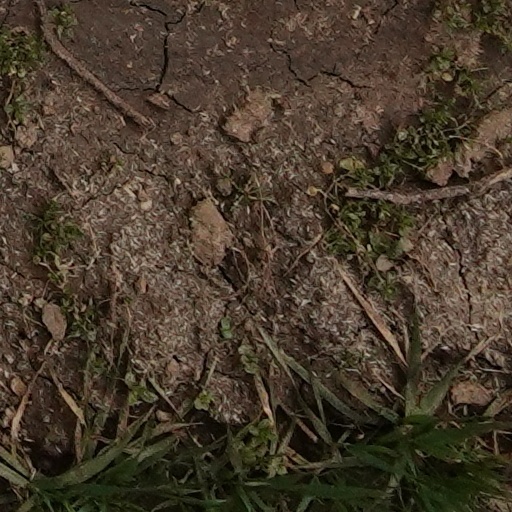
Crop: wheat